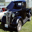
Label: pickup_truck